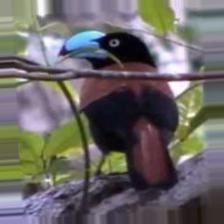
Species: HELMET VANGA
Scientific name: EURYCEROS PREVOSTII